Música de feria

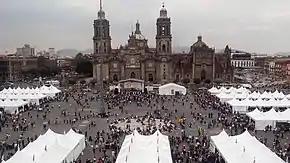
Fair at the Plaza de la Constitución, Mexico City

"Música de feria" is written in a single movement which nevertheless incorporates the structure and development of a traditional quartet. A distinctive feature is the simultaneous presentation of independent melodic lines in each part but within a single rhythmic pattern.